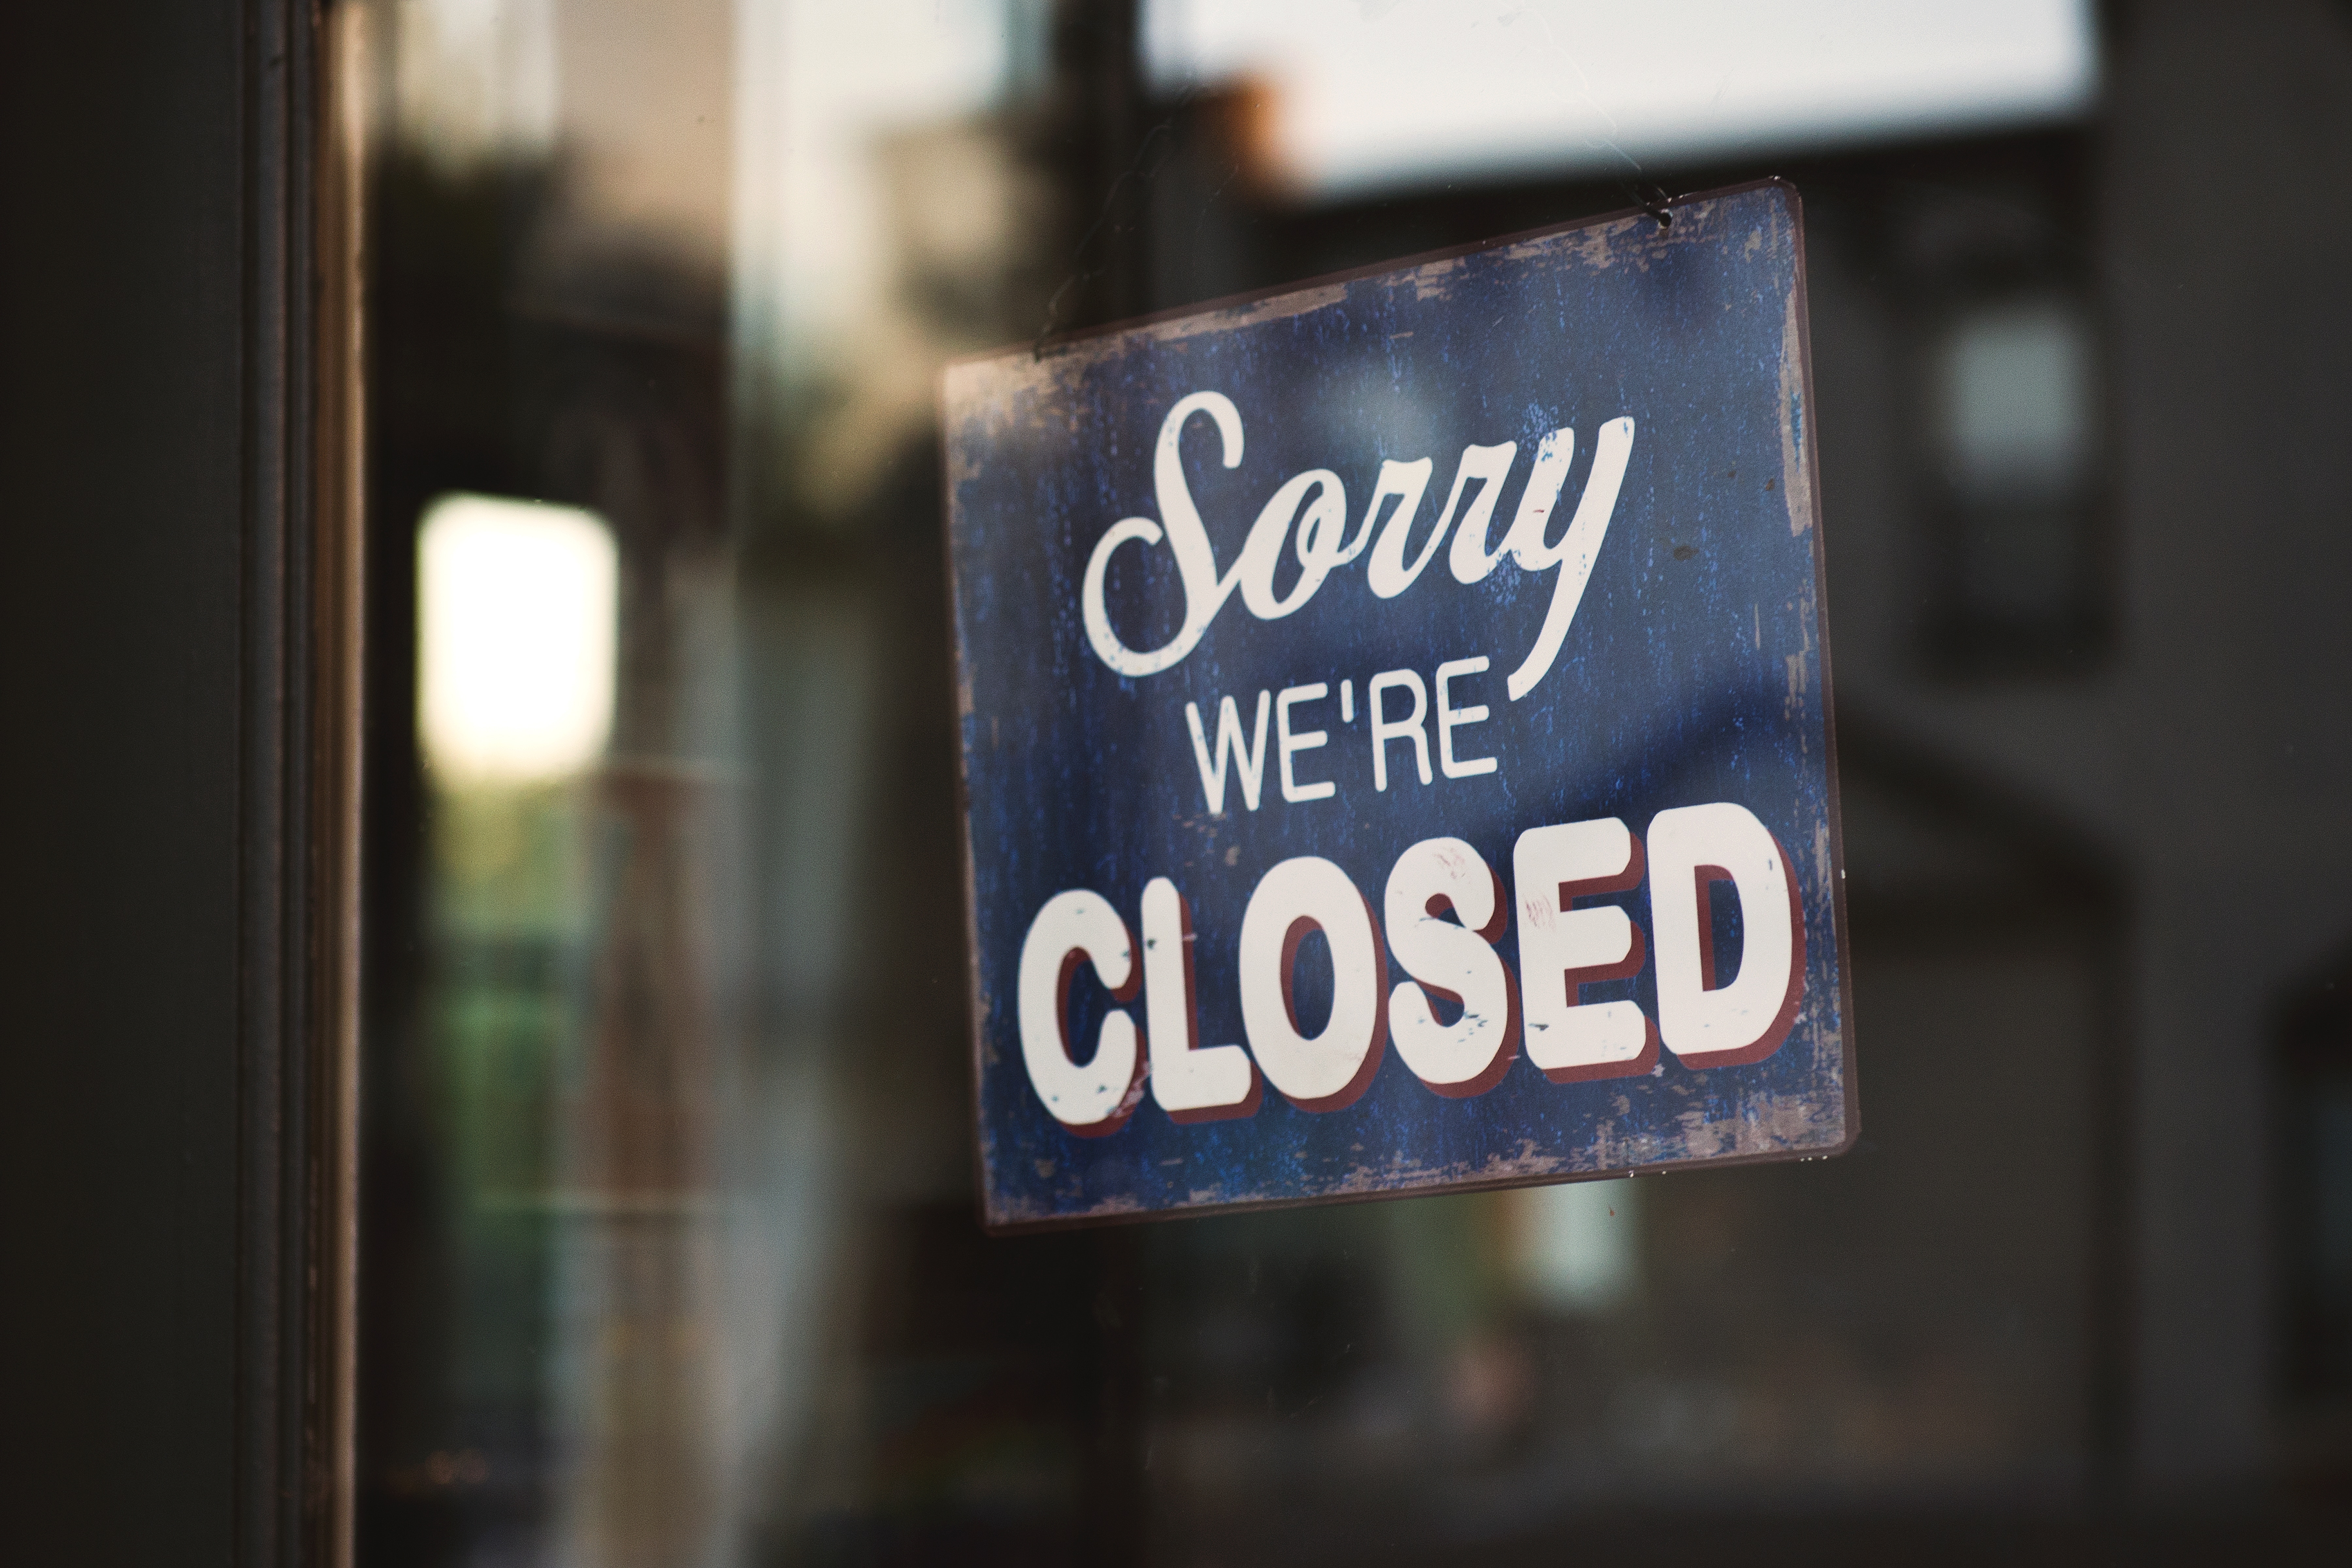
sign, street sign, signage, font